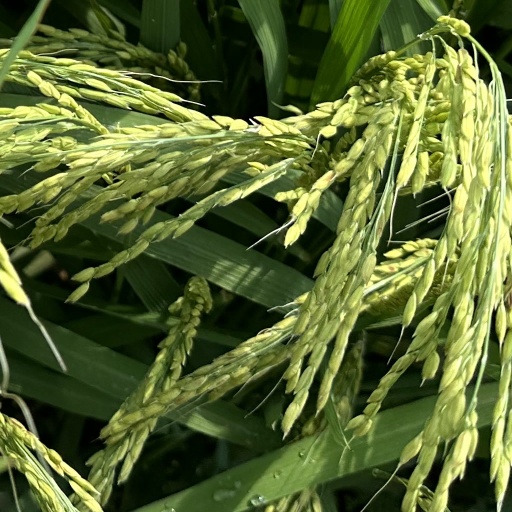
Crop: rice